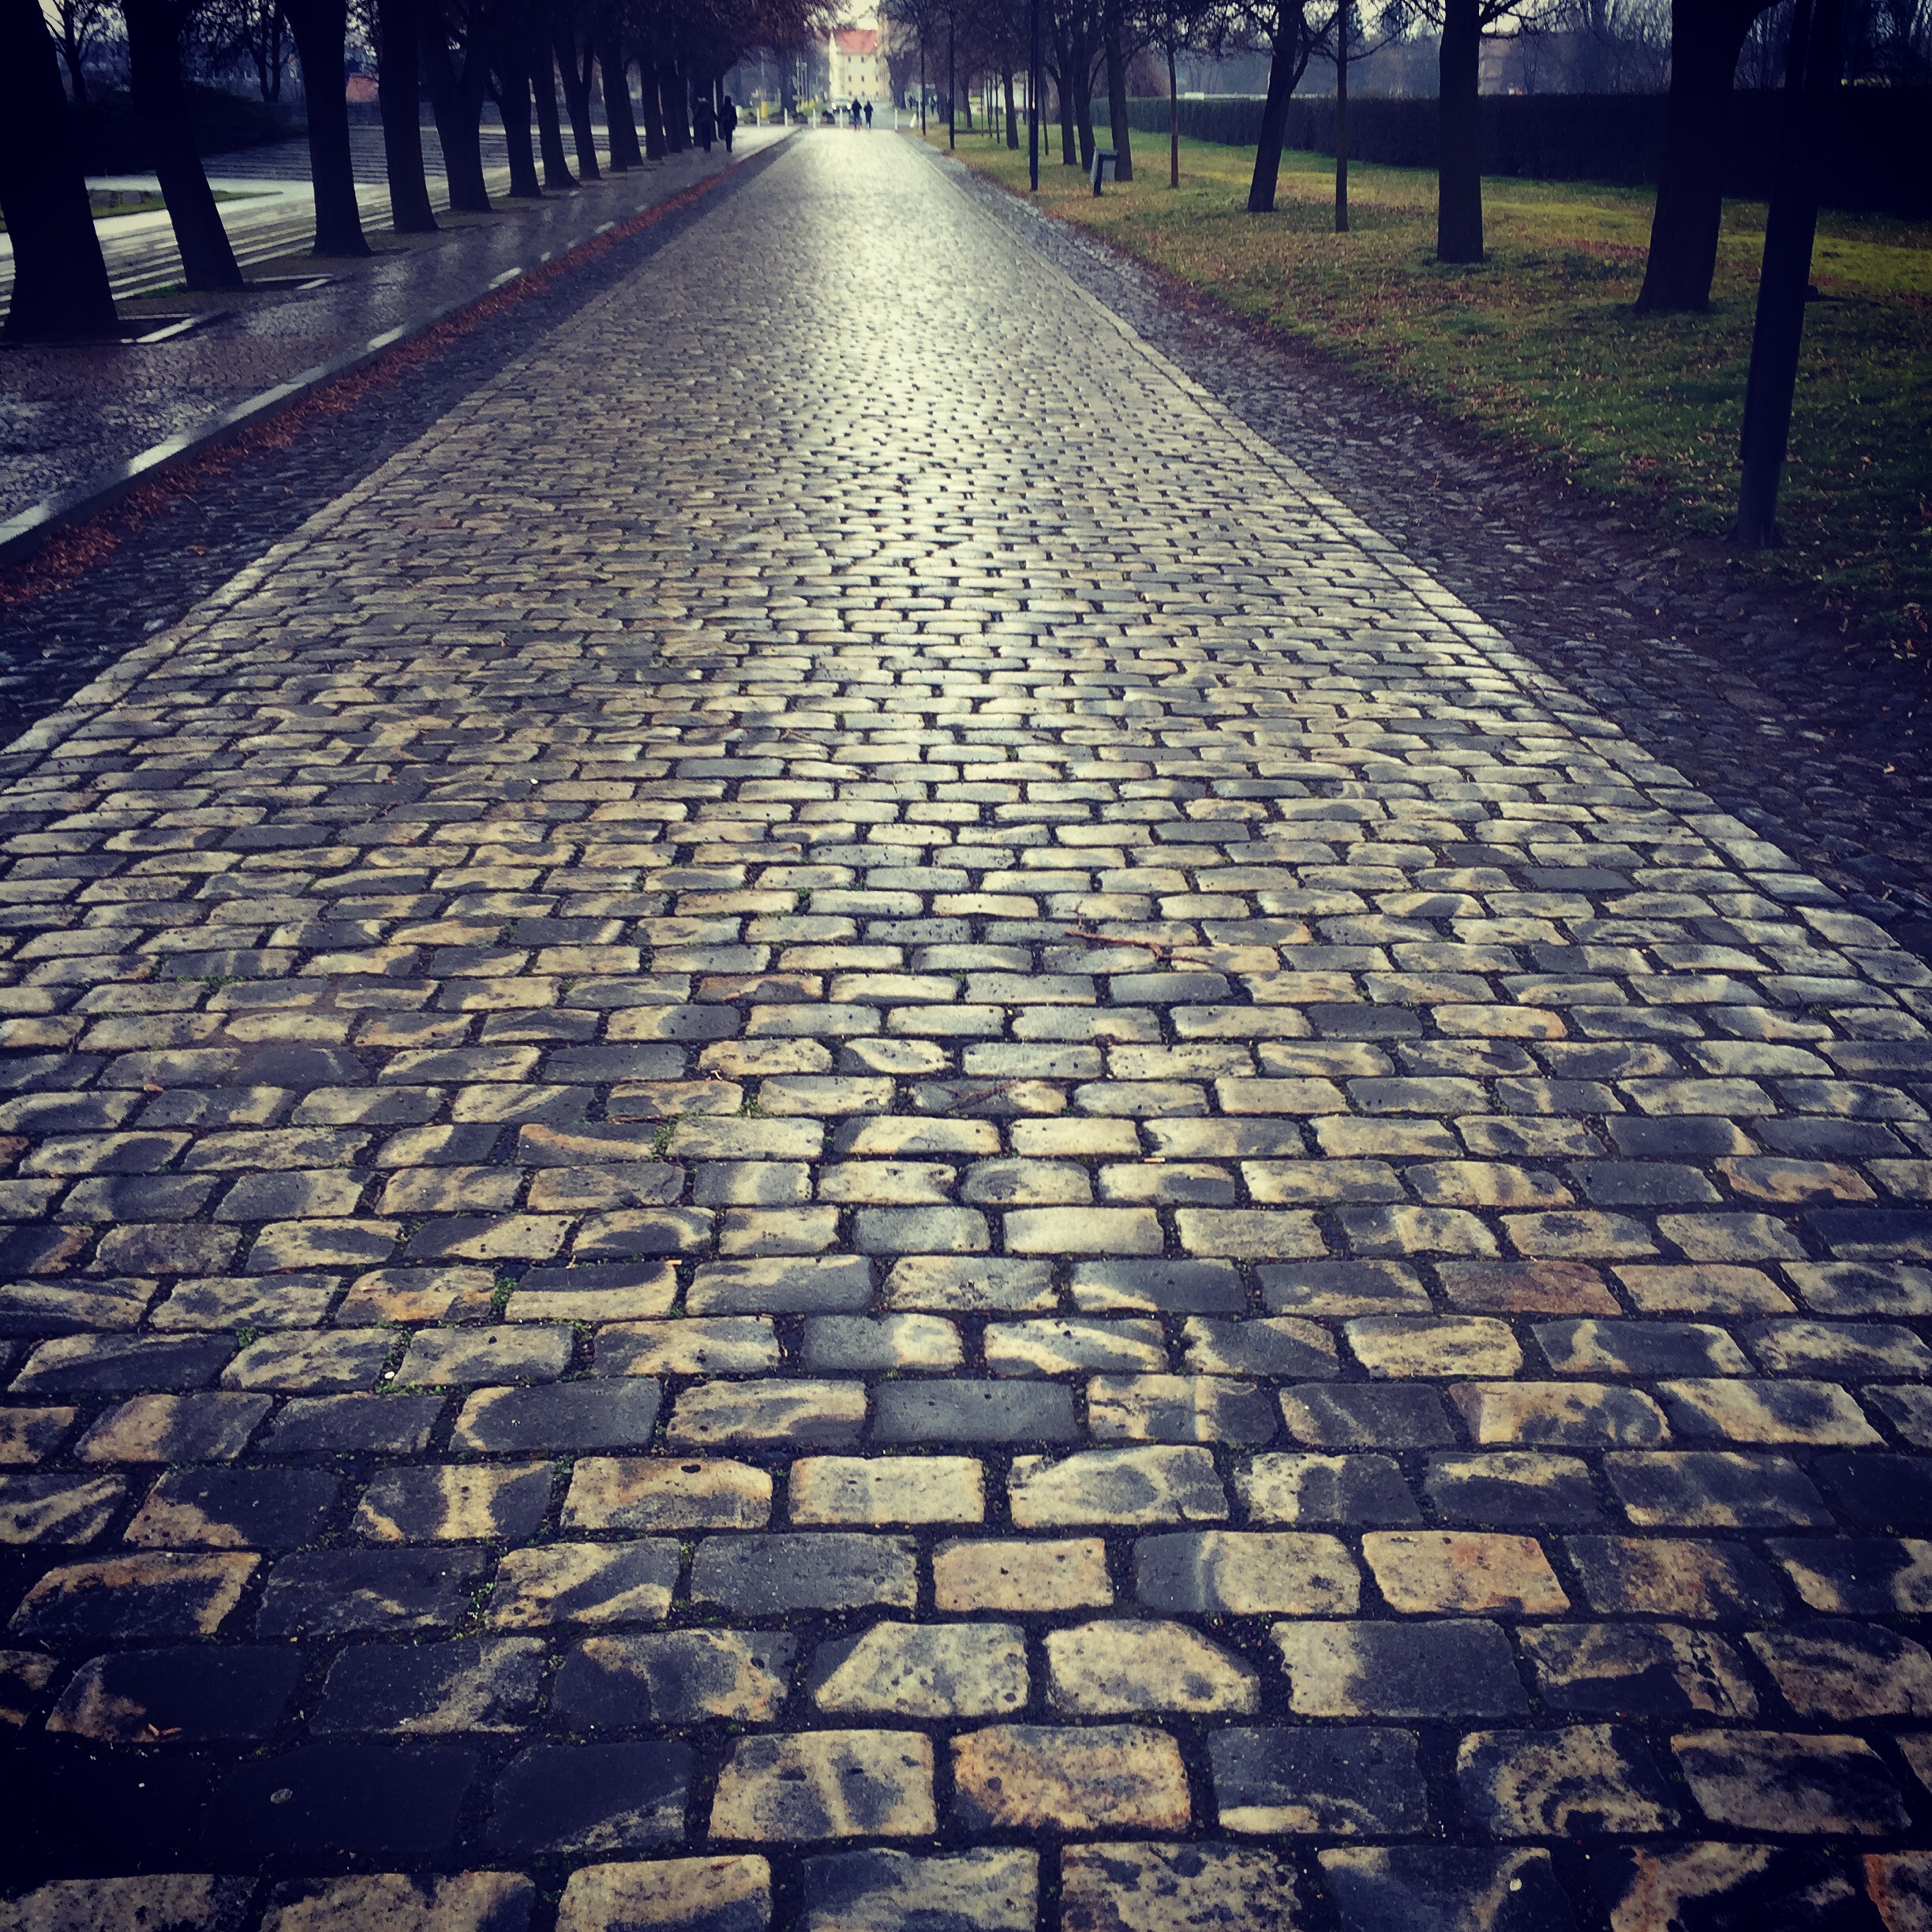
iphone, road, street, sidewalk, cobblestone, city, asphalt, walkway, lane, iphoneography, project365, squareformat, rodrigoparedes, 160378, 160378com, www160378com, iphone6plus, europa2016, flooring, terez n, 085, czechrepulic, road surface